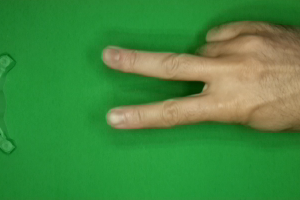
Label: scissors